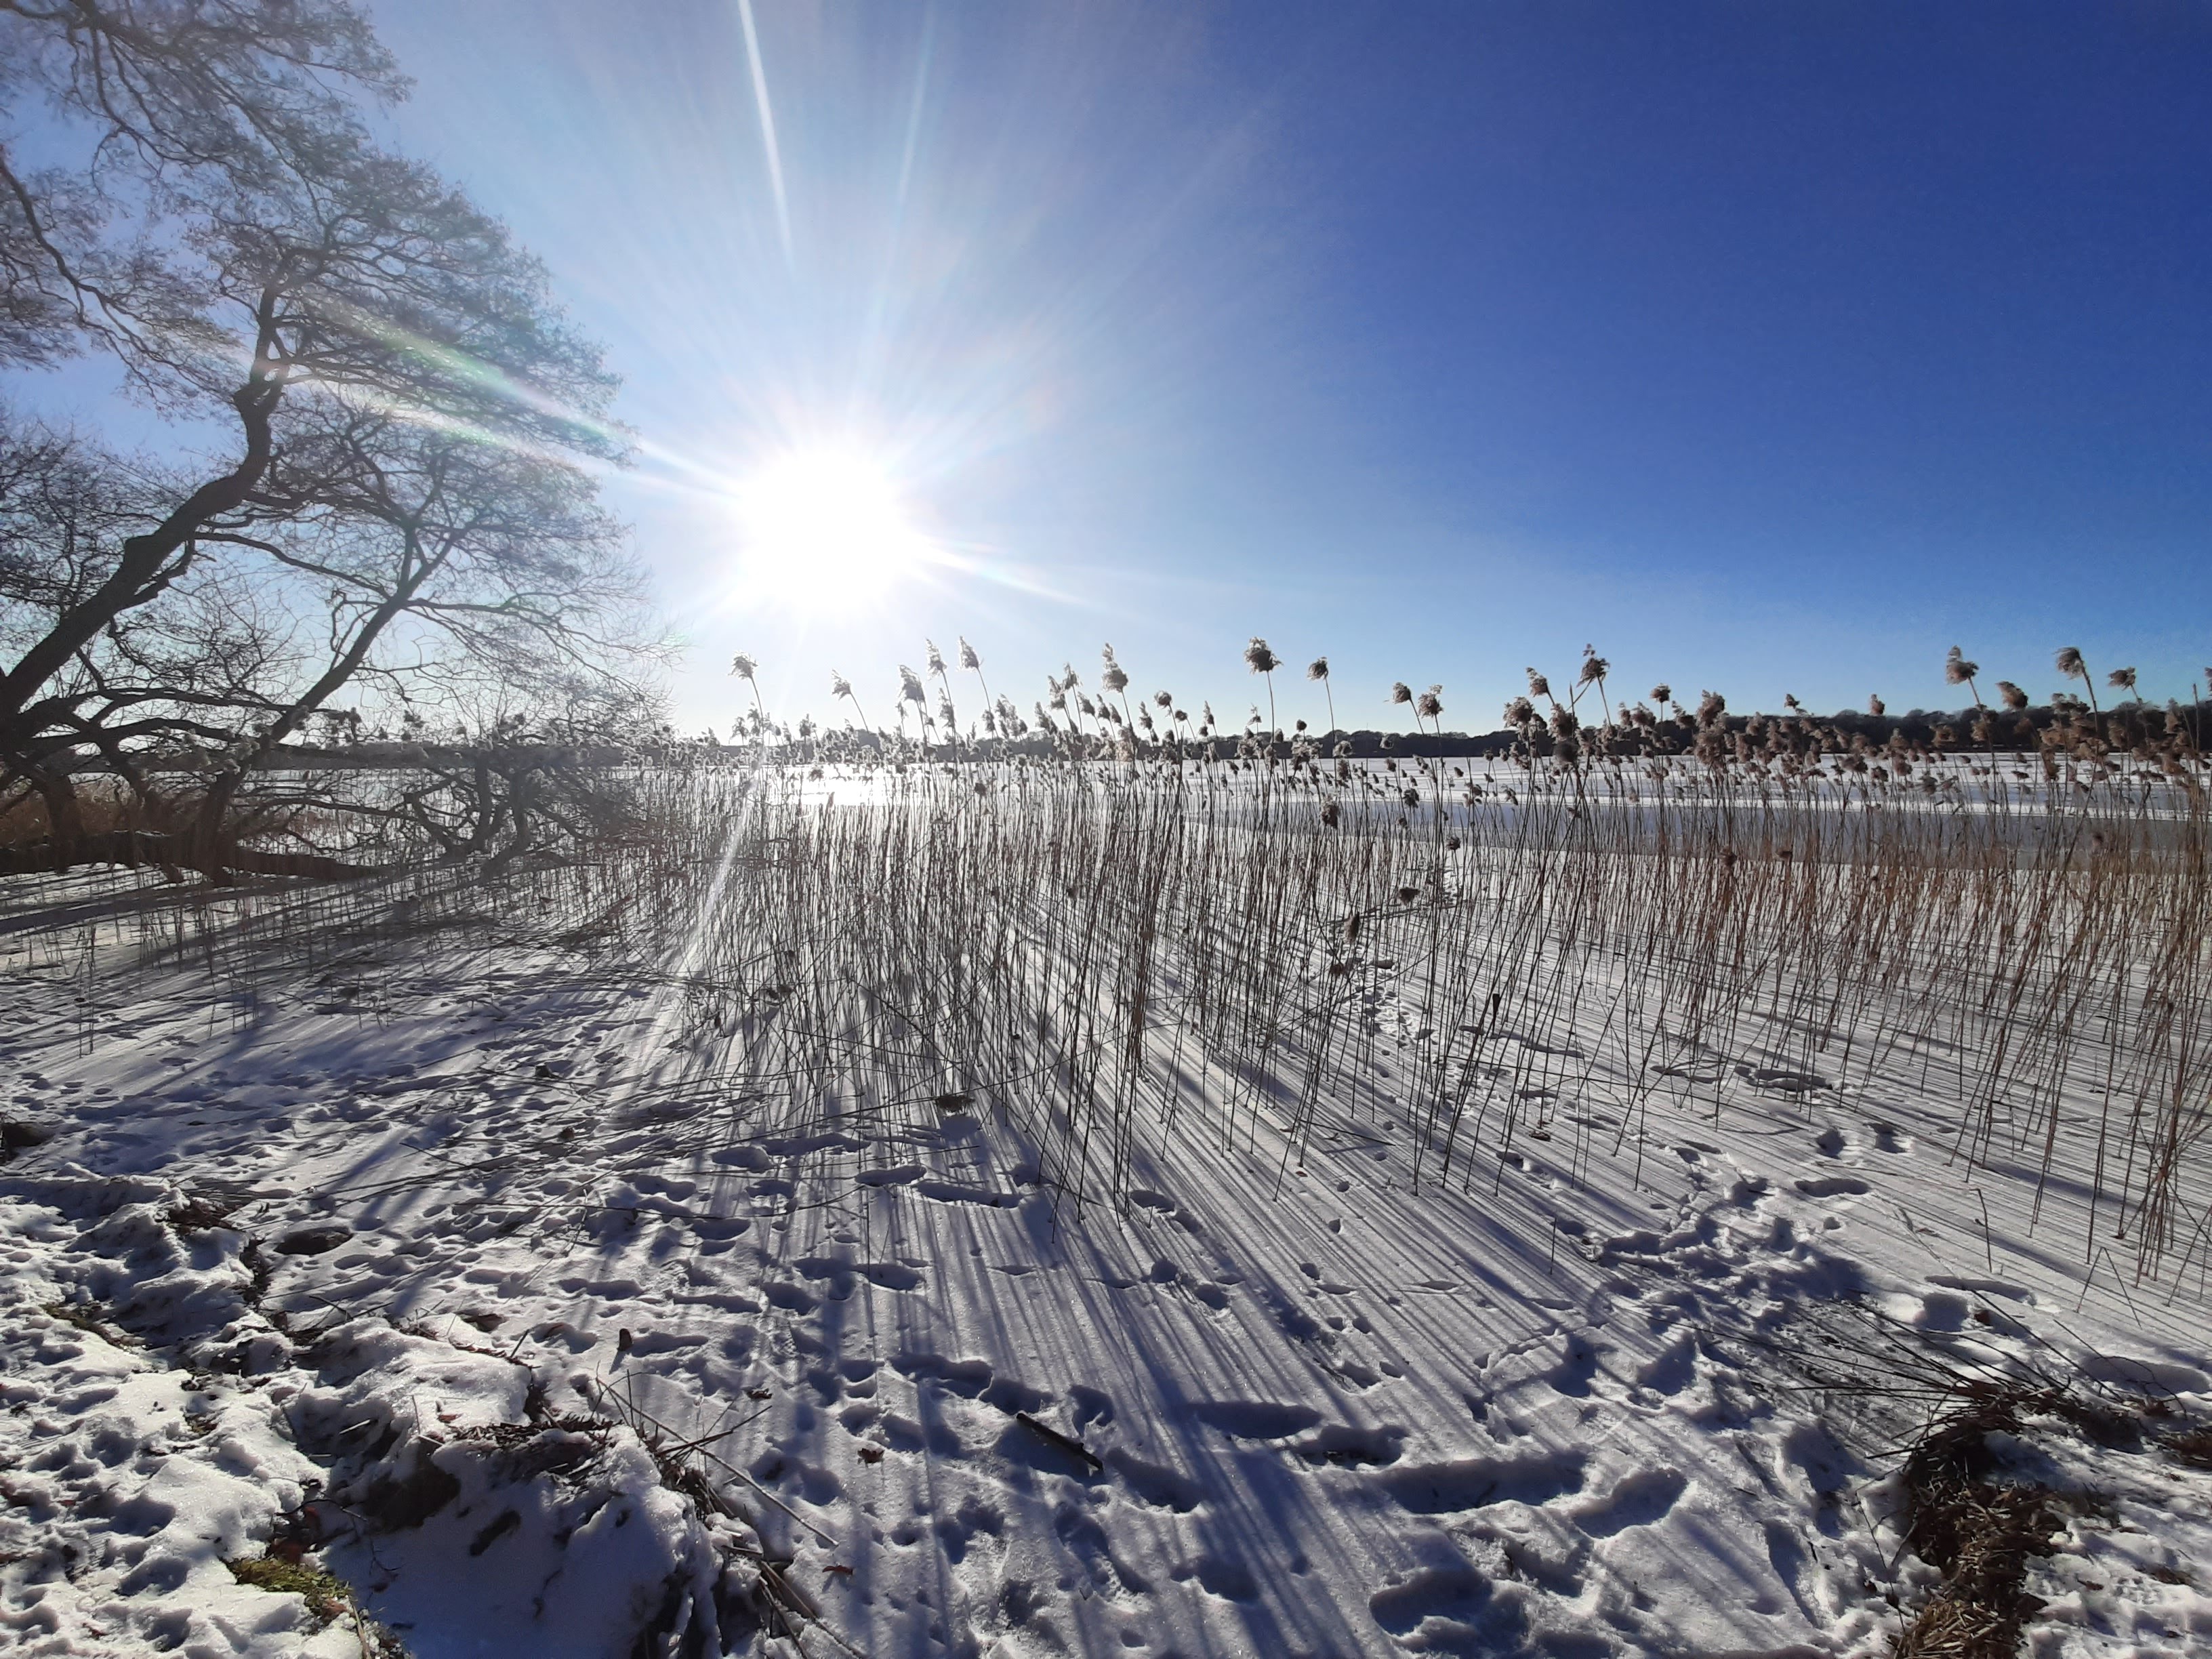
winter, lake, snow, sun, Soroe, Akademi, denmark, Sjaelland, trees, ic, sky, atmosphere, cloud, daytime, plant, tree, natural environment, natural landscape, slope, sunlight, wood, atmospheric phenomenon, astronomical object, woody plant, freezing, landscape, glacial landform, grass, horizon, lens flare, twig, frost, recreation, mountain range, mountain, forest, ice cap, sunrise, evening, soil, piste, tundra, arctic, reflection, road, ocean, night, hill, rock, massif, wave, city